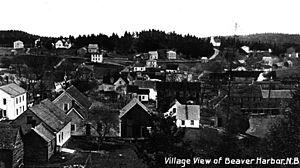
Carte postale offrant une vue panoramique sur des maisons, vers 1920. Archives provinciales du Nouveau-Brunswick, numéro P22-370.
Beaver Harbour est un village du comté de Charlotte, au sud-ouest de la province canadienne du Nouveau-Brunswick. Le village a le statut de DSL.